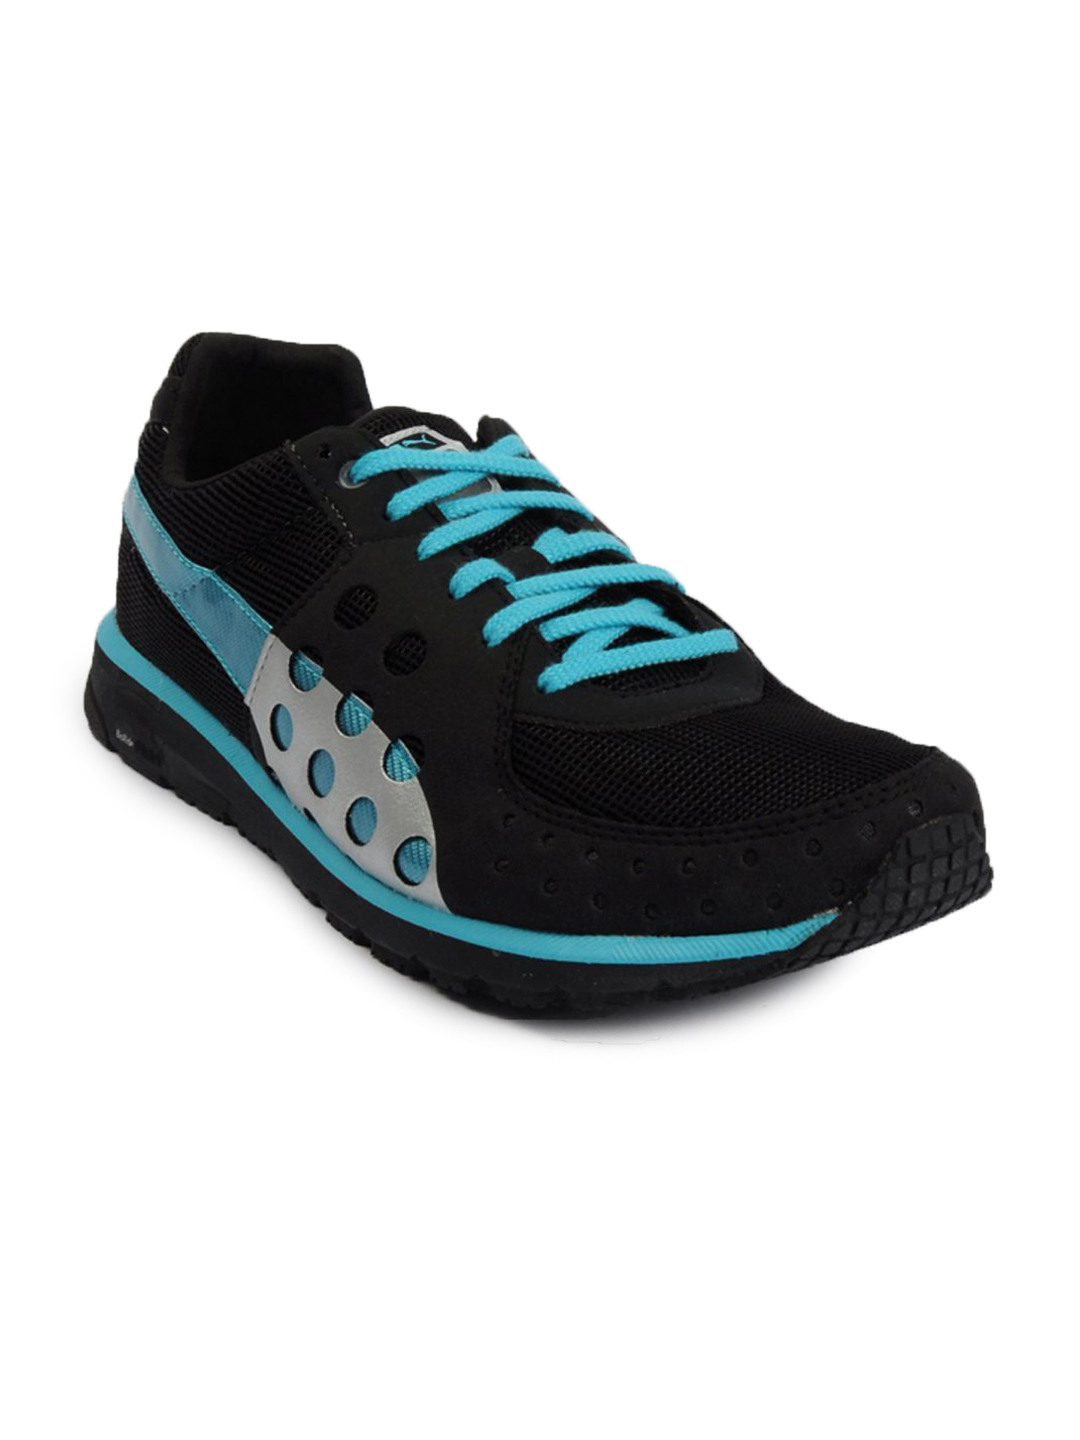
Puma Women Faas 300 Black Sports Shoes
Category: Footwear / Shoes / Sports Shoes
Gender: Women
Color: Black
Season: Fall 2011
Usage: Sports